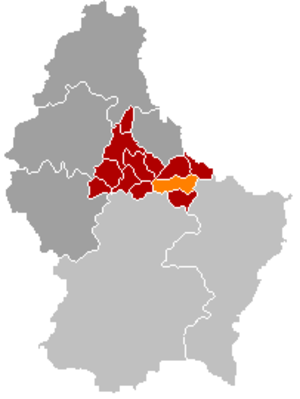
Vallée de l'Ernz est une commune luxembourgeoise, située dans le canton de Diekirch.